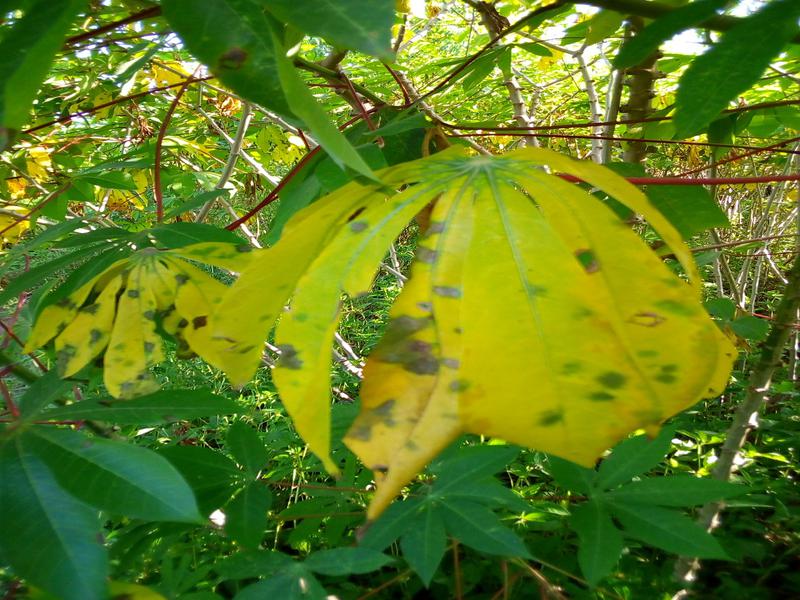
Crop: cassava
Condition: bacterial_blight